Kameron Michaels

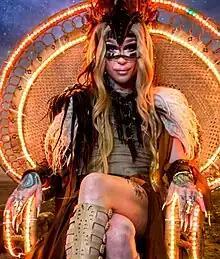
Kameron Michaels at RuPaul's DragCon LA, 2019

Dane Young (born July 23, 1986), known professionally as Kameron Michaels, is an American drag performer who came to international attention after competing on the tenth season of "RuPaul's Drag Race". Originally from Columbia, Tennessee, she began her career in Nashville, where she performed locally from 2004 or 2005 until her appearance on television. Since her season aired in 2018, Michaels has been a staple of several domestic and international tours that feature "Drag Race" contestants, including Werq the World, Christmas Queens and Drive 'N Drag. She has also appeared on a number of web series produced by World of Wonder. In June 2019, she released "Freedom", her debut single and music video. Since January 2020, she has been a staple cast member of RuPaul's Drag Race Live!, a residency show in Las Vegas, and also stars in the accompanying VH1 miniseries "".